Mark Brunell

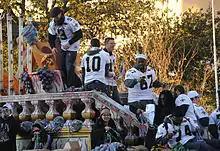
As backup quarterback behind Drew Brees (#9), Brunell (next to Chase Daniel (#10)) won his first Super Bowl title after the 2009 season with the New Orleans Saints

He entered the 2008 season as the backup to Drew Brees, appearing in just two games. In 2009, he appeared in all 16 games as the holder on the Saints place-kicking unit, and saw his first playing time at quarterback in three years during a week 17 loss to the Carolina Panthers, as the Saints had already clinched homefield advantage and rested starter Drew Brees, as well as many other starters. Although he played little for the Saints, he was noted for his role as a veteran advisor to the Saints' starting quarterback, Drew Brees.